Mongkut

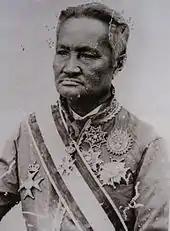
Chuang Bunnag served as King Mongkut's chief minister for all of his reign, and later served as regent for his son Chulalongkorn.

His awareness of possibility of an outbreak of war with the European powers led him to institute many innovative activities. He ordered the nobility to wear shirts while attending his court; this was to show that Siam was a "modern" nation from the Western point of view.